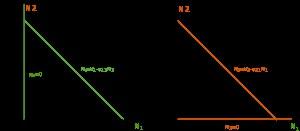
Les équations de compétition de Lotka-Volterra sont un modèle phénoménologique simple de dynamique des populations en compétition. Leur expression est similaire à celle des équations de prédation de Lotka-Volterra pour la prédation.